Lion Red

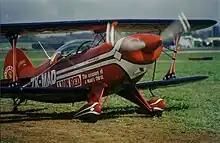
A Pitts Special sponsored by Lion in the 1990s

According to the date on cans and bottles of Lion Red, the beer was established (and thus presumably first brewed) in 1907. The name Lion Red was first adopted by the public to describe the red coloured label and can. Lion Breweries responded by changing the official name from Lion Beer to Lion Red in the mid 1980s.